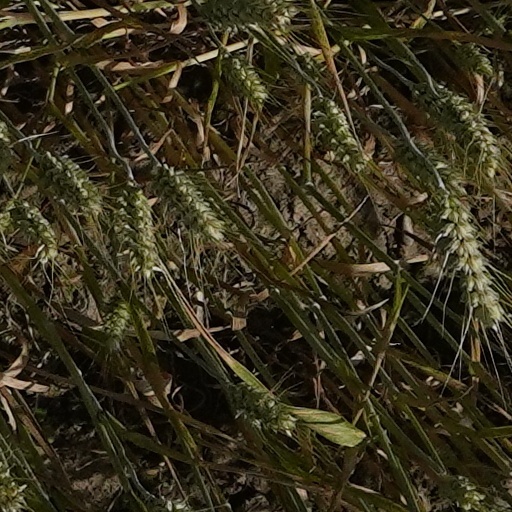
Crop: wheat